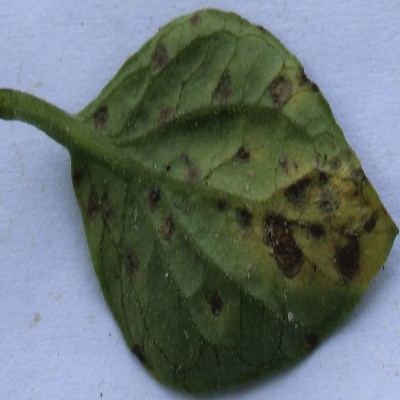
Crop: Tomato
Condition: septoria leaf spot